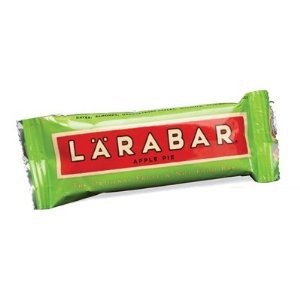
Item Name: Larabar Bar Apple Pie 1.6 Oz
Value: 1.6
Unit: Ounce

Price: 1.57